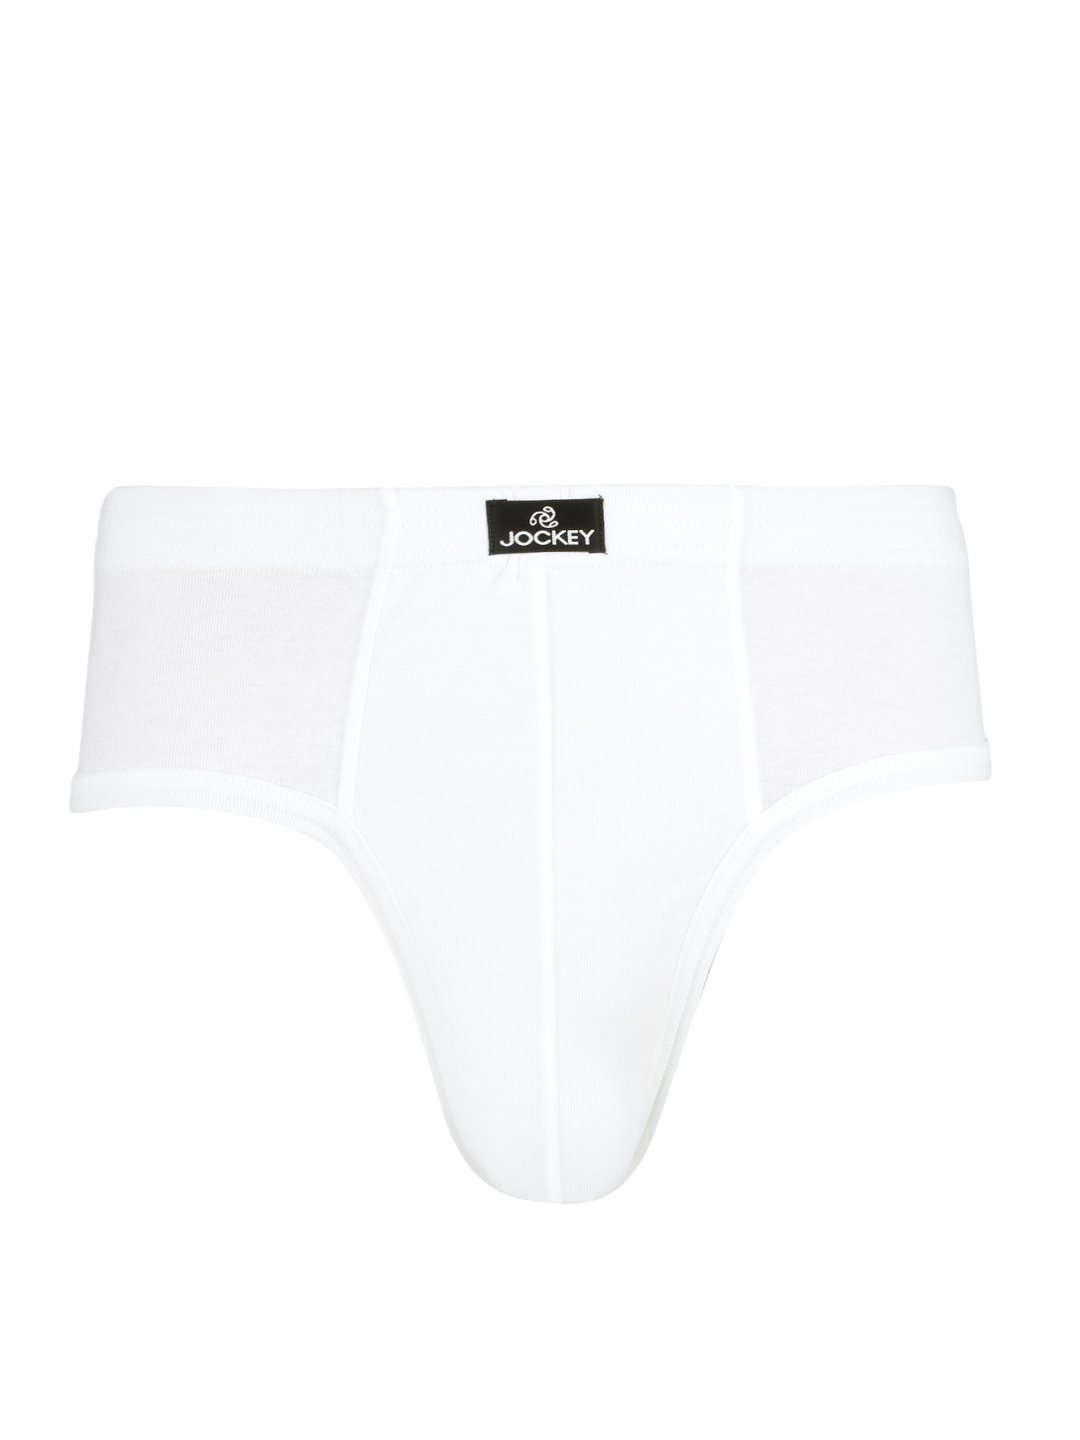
Jockey ELANCE Men White Briefs 1009
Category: Apparel / Innerwear / Briefs
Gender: Men
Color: White
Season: Summer 2016
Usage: Casual